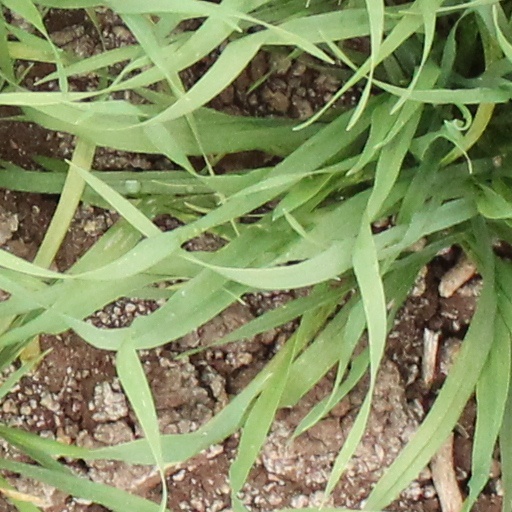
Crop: wheat